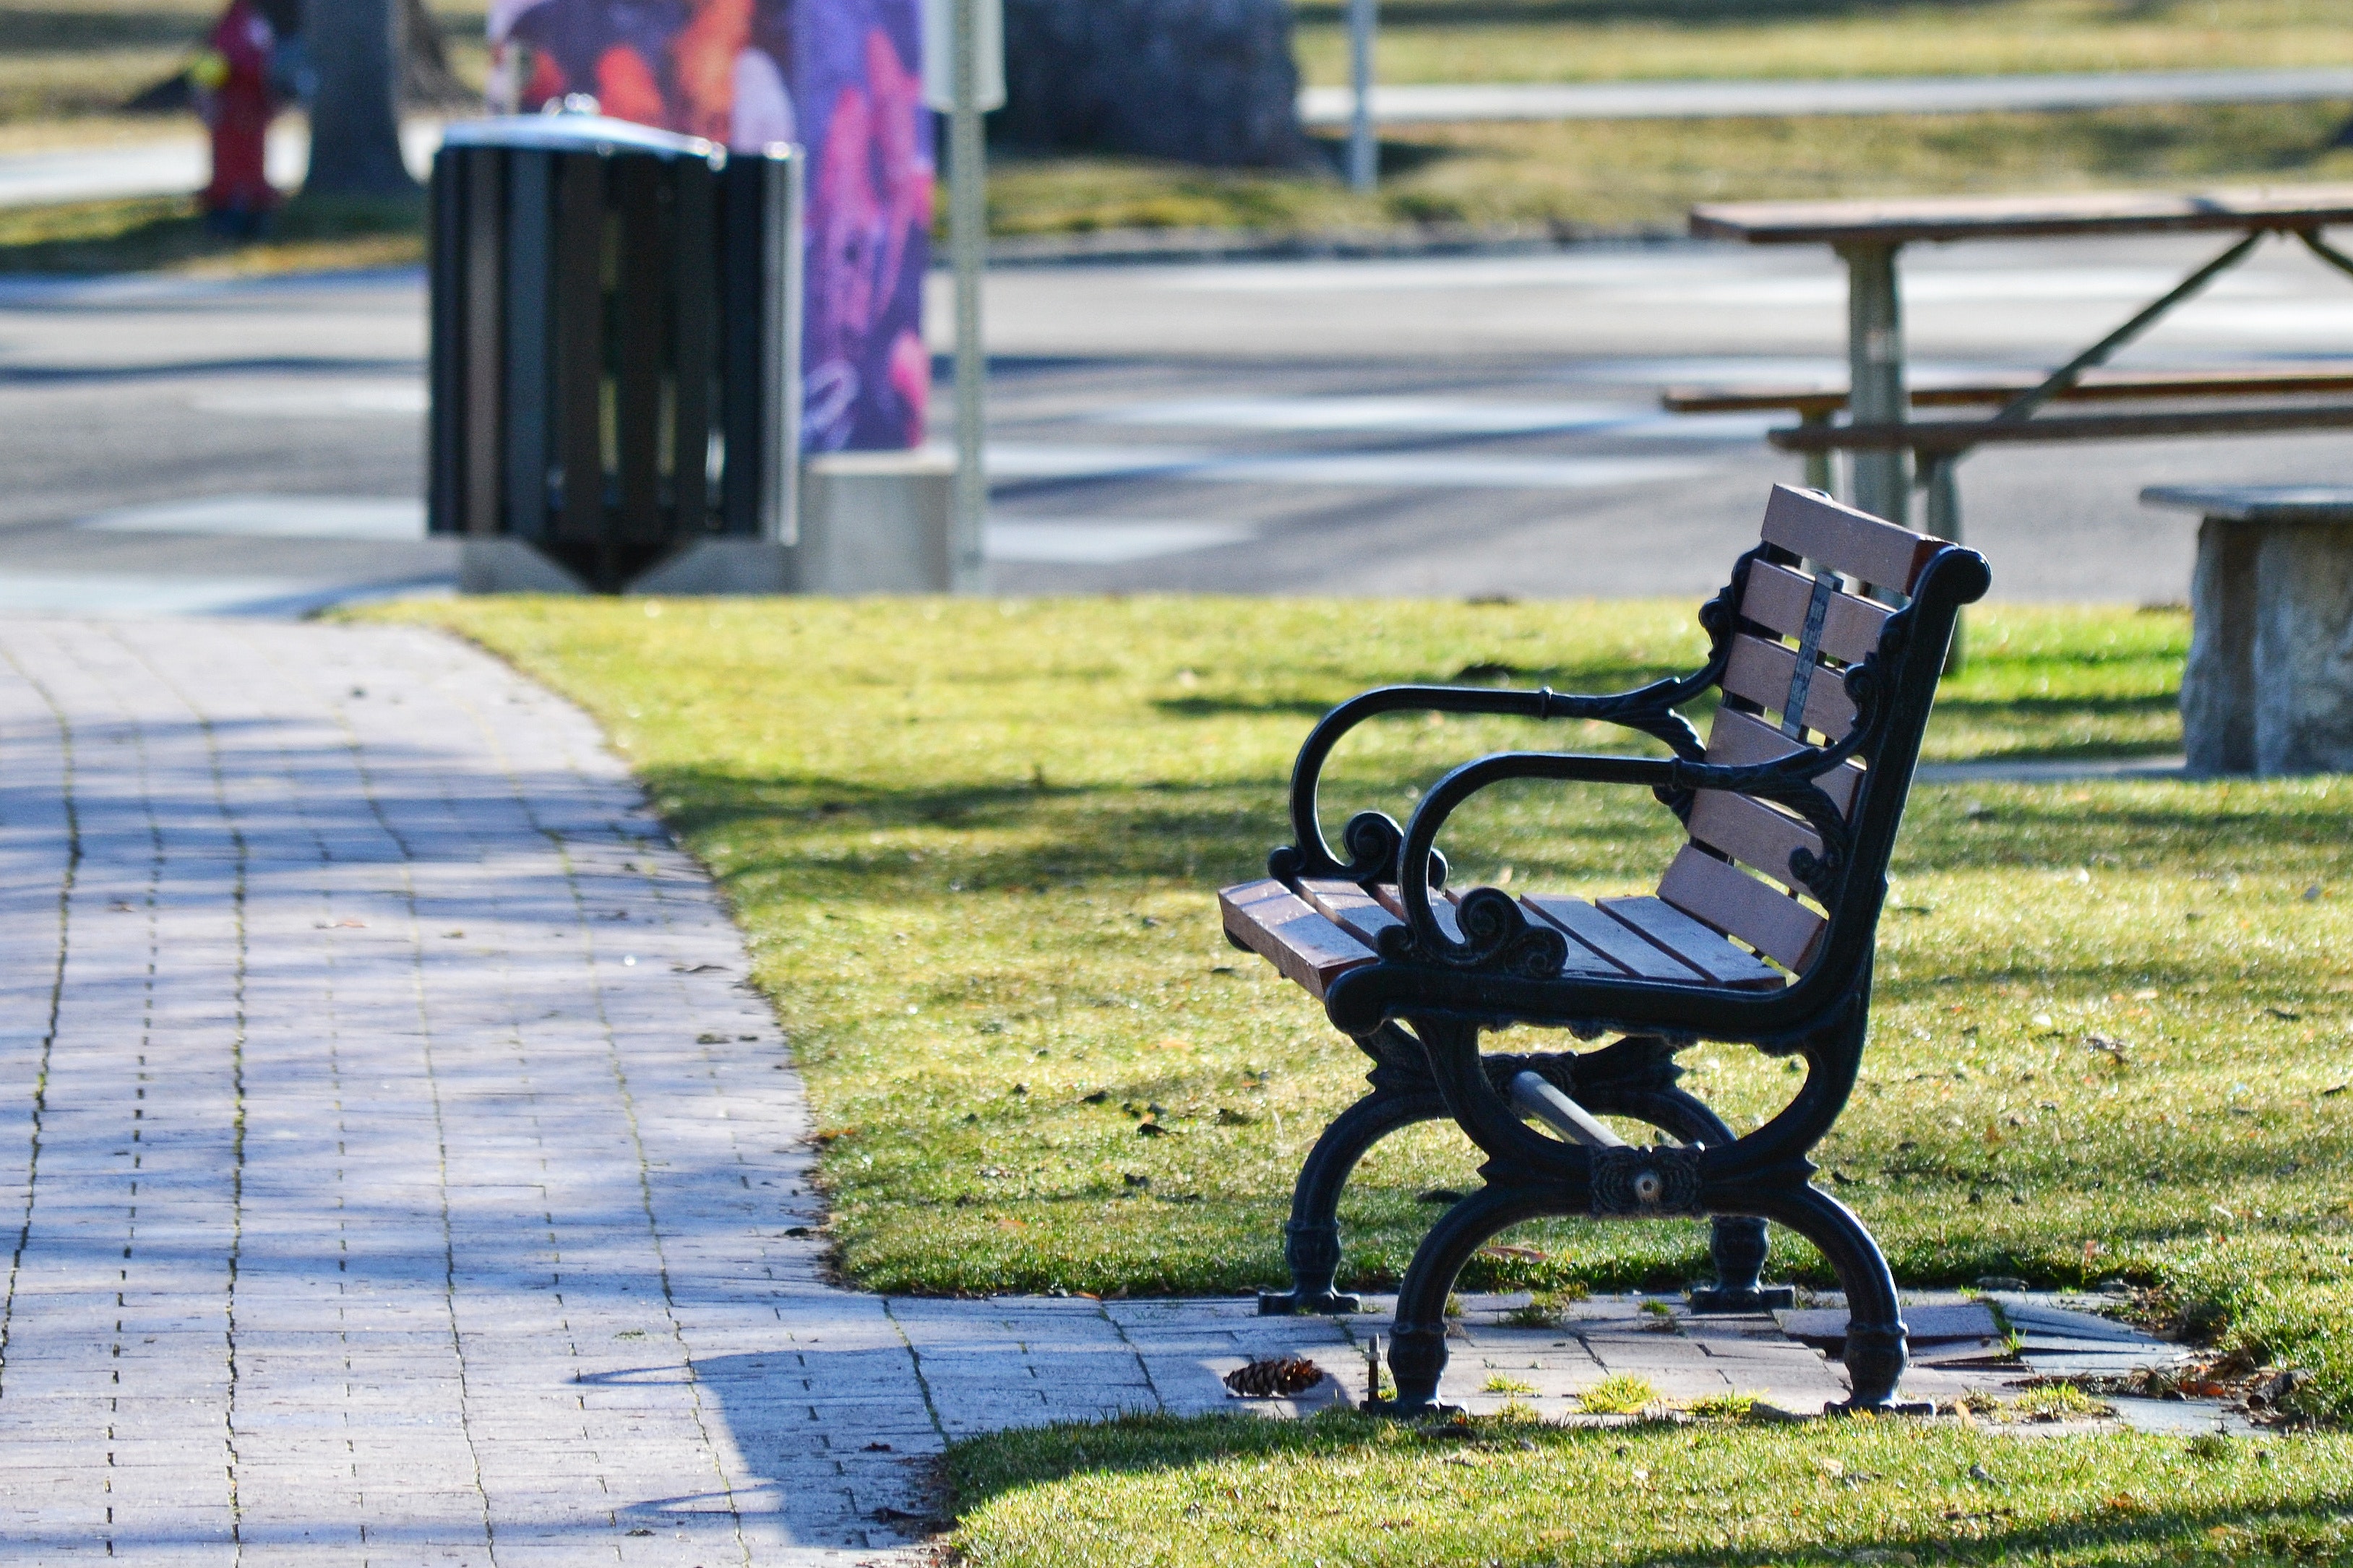
grass, plant, tree, lawn, recreation, furniture, chair, vehicle, park